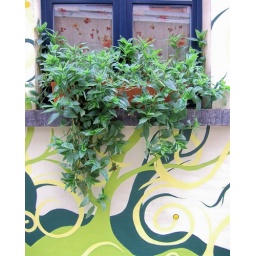
We discovered this building down a side street in Brussels.  The wall was covered in this flowing art. Rather quirky!